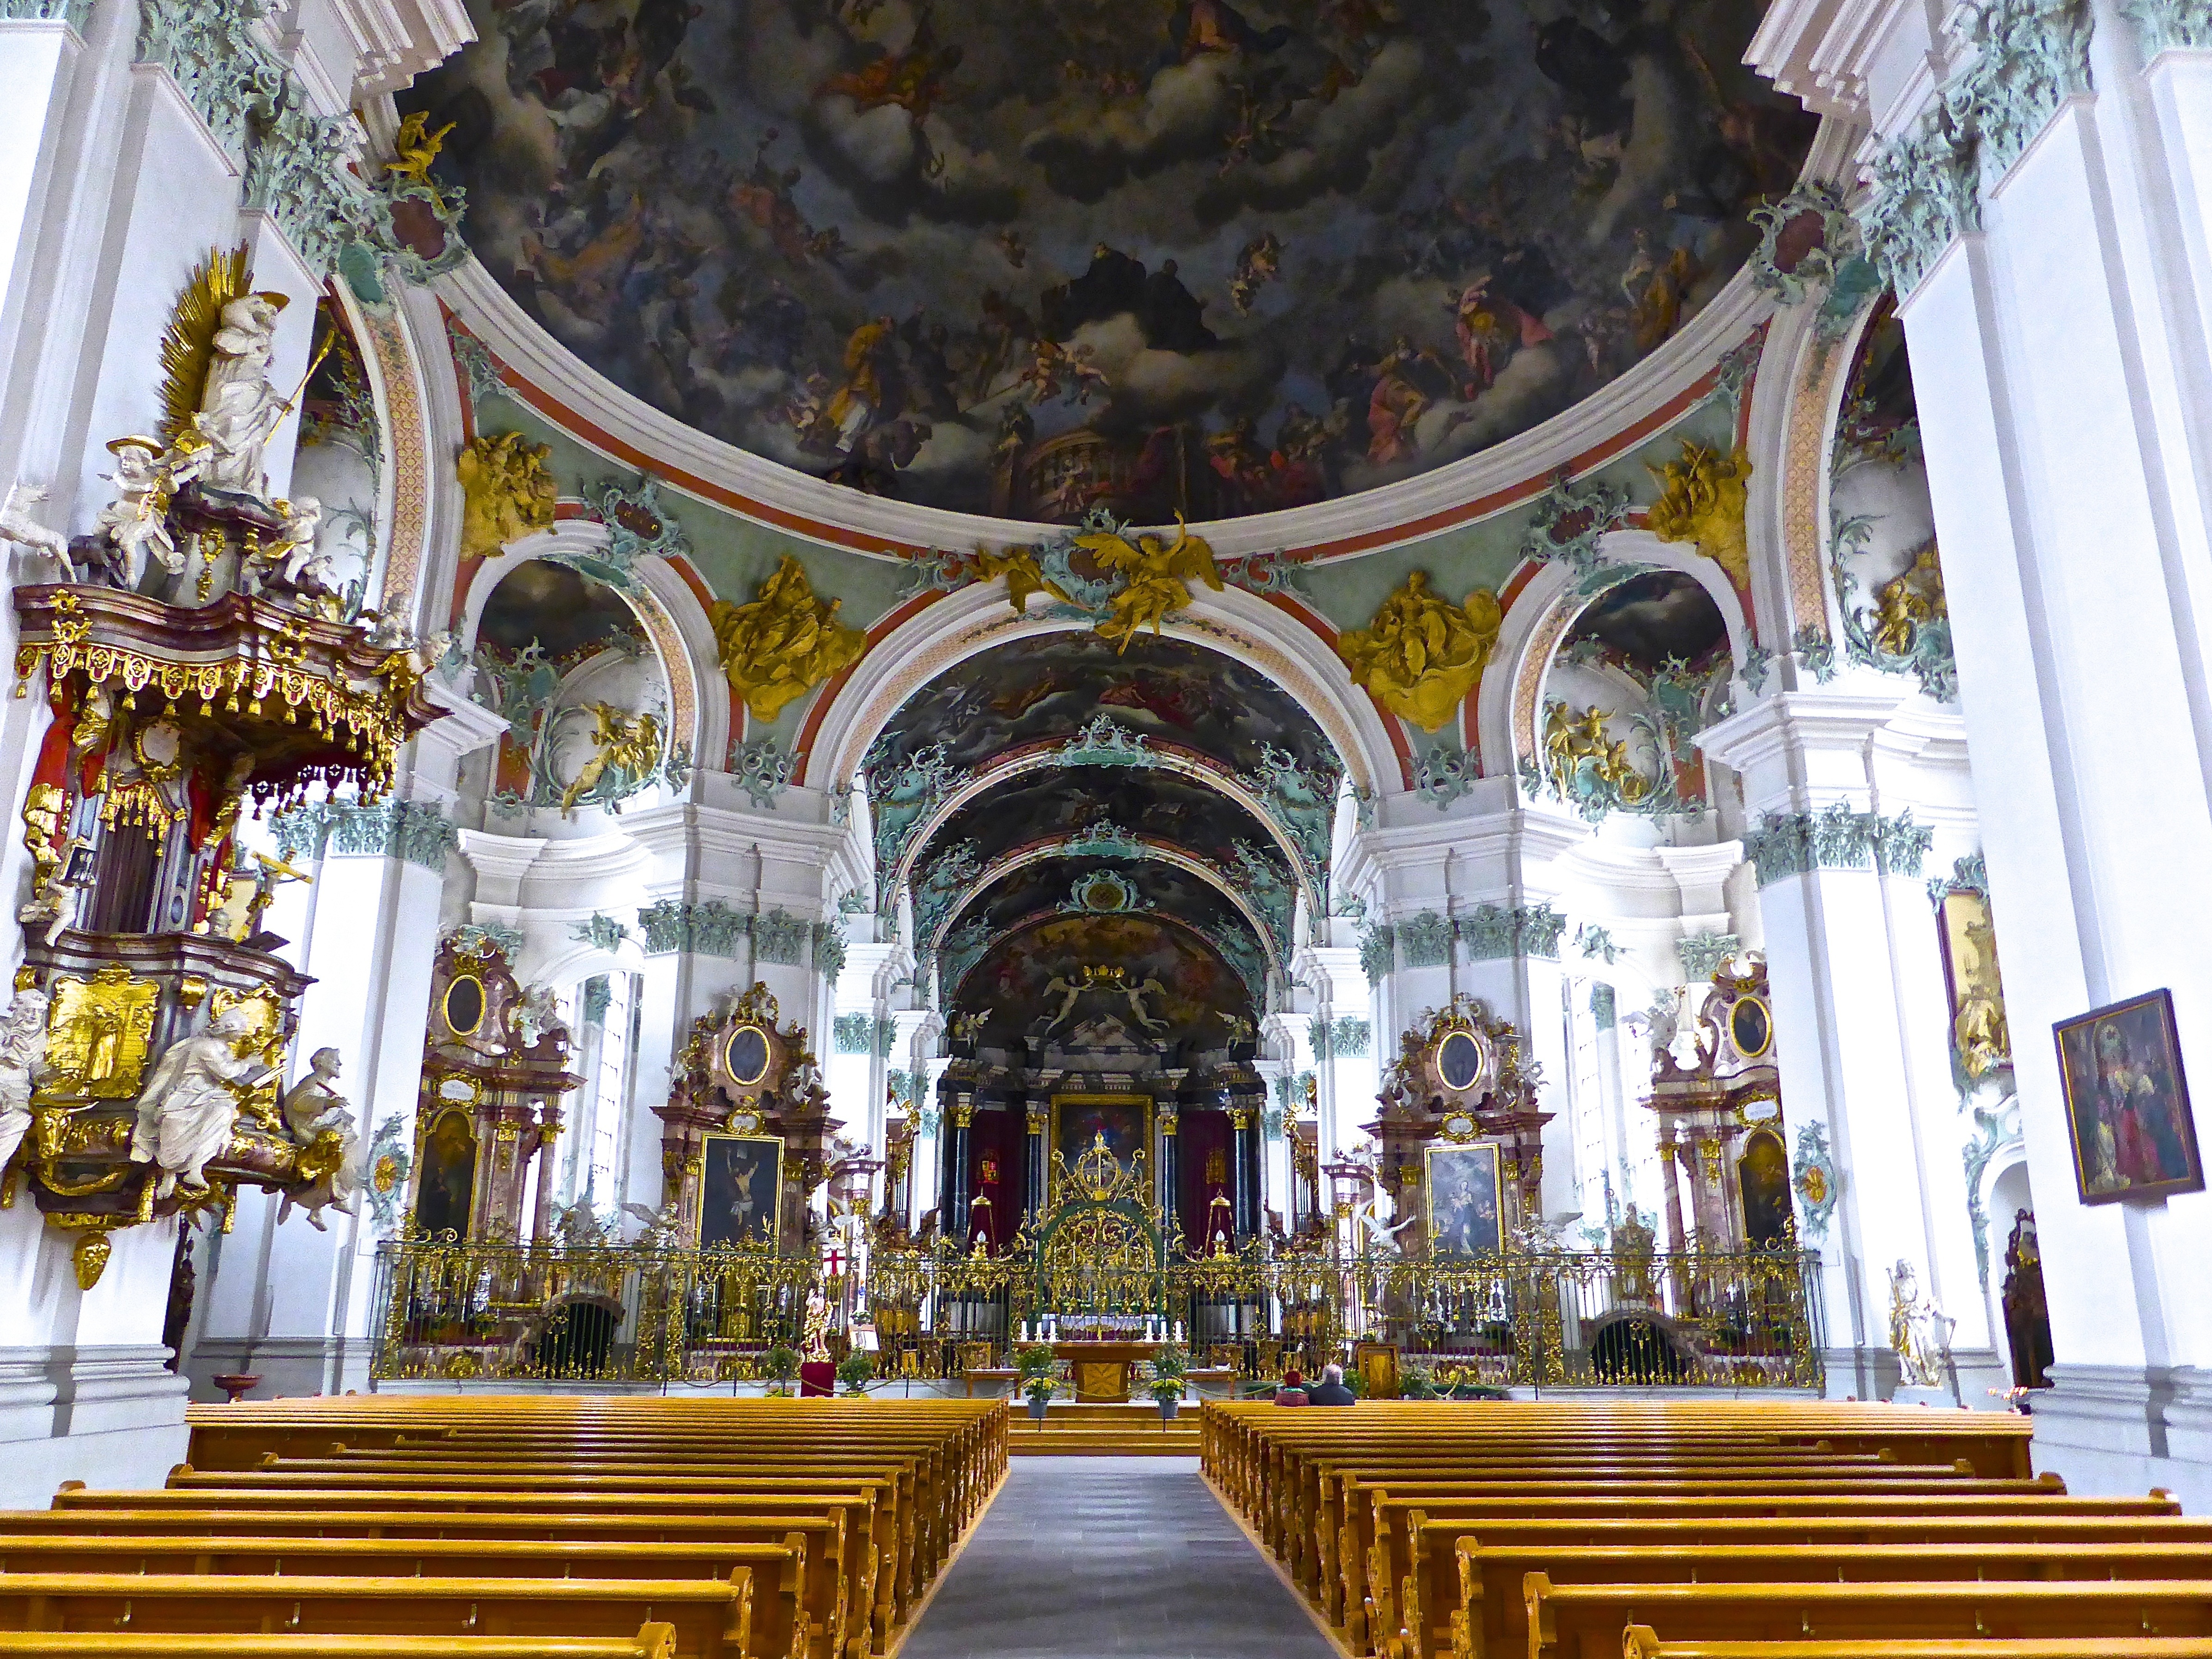
light, building, palace, religion, church, cathedral, chapel, christian, praying, place of worship, spiritual, pray, religious, catholic, christ, meditation, temple, altar, faith, shrine, jesus, prayer, christianity, worship, holy, basilica, spirit, god, wat, mass